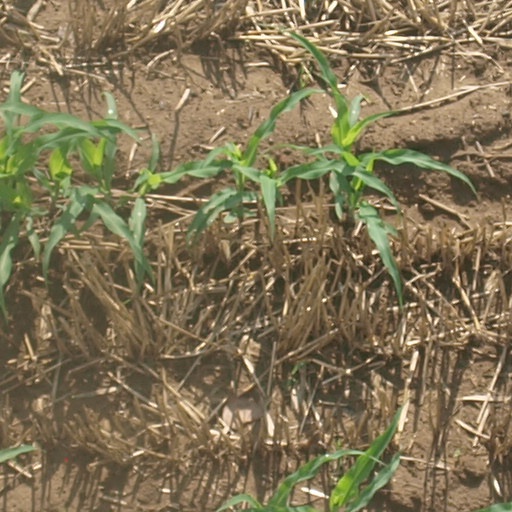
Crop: maize; corn